Mink

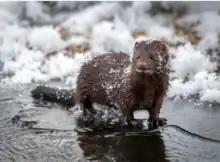
Mink at water's edge, Kenai National Wildlife Refuge, Alaska

The territories, which tend to be long and narrow, stretch along river banks, or around the edges of lakes or marshes. Territory sizes vary, but they can be several miles long. Female territories are smaller than those of males.